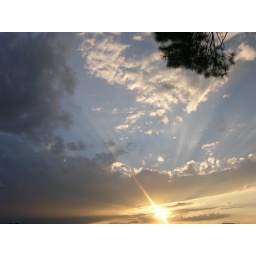
I never cease to be amazed by the beautiful effects of blue sky, sun, and clouds